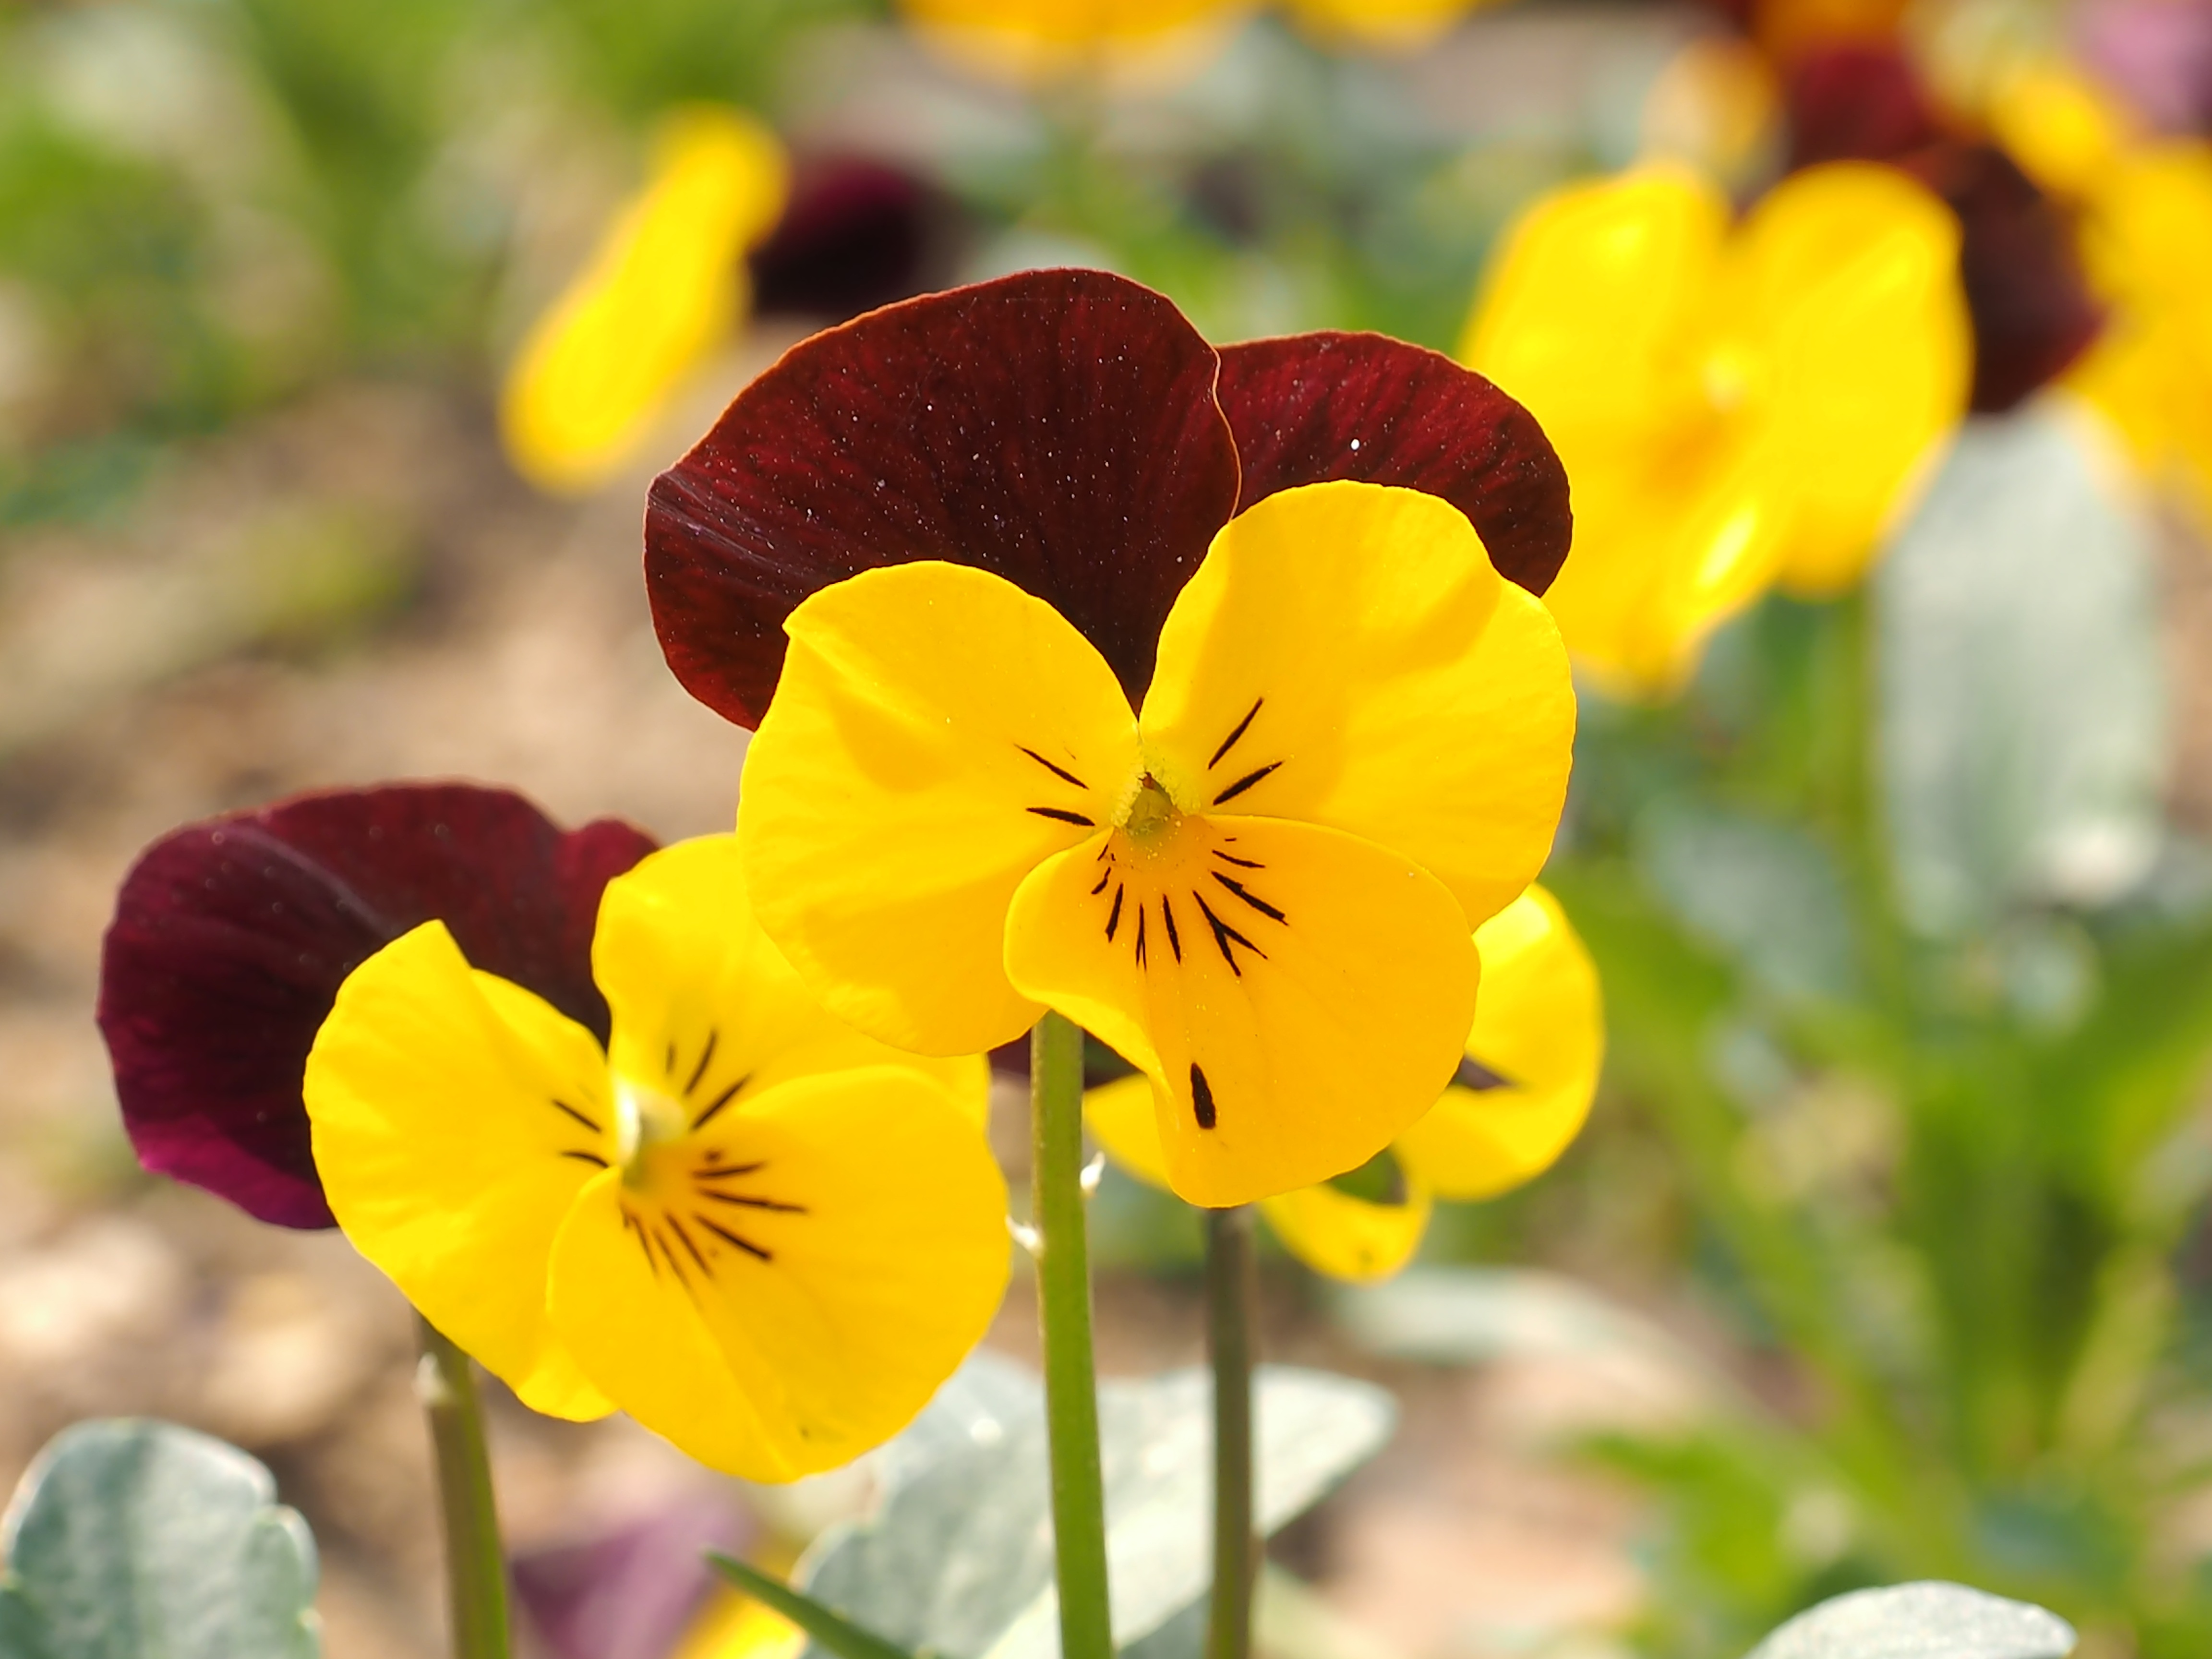
plant, flower, petal, spring, botany, yellow, flora, plants, yellow flower, wildflower, flowers, spring flowers, viola, macro photography, pansy, flowering plant, annual plant, land plant, violet family